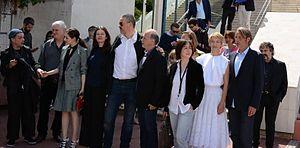
Michael Kohlhaas est un drame historique franco-allemand coécrit et réalisé par Arnaud des Pallières, adaptation du roman Michael Kohlhaas de Heinrich von Kleist. Présenté en compétition officielle lors du Festival de Cannes 2013, le film fait sa sortie généralisée le 14 août 2013.